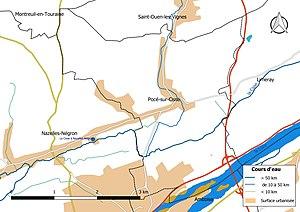
Carte du réseau hydrographique de la commune de fr:Pocé-sur-Cisse (France).
Pocé-sur-Cisse est une commune française du département d'Indre-et-Loire, en région Centre-Val de Loire.